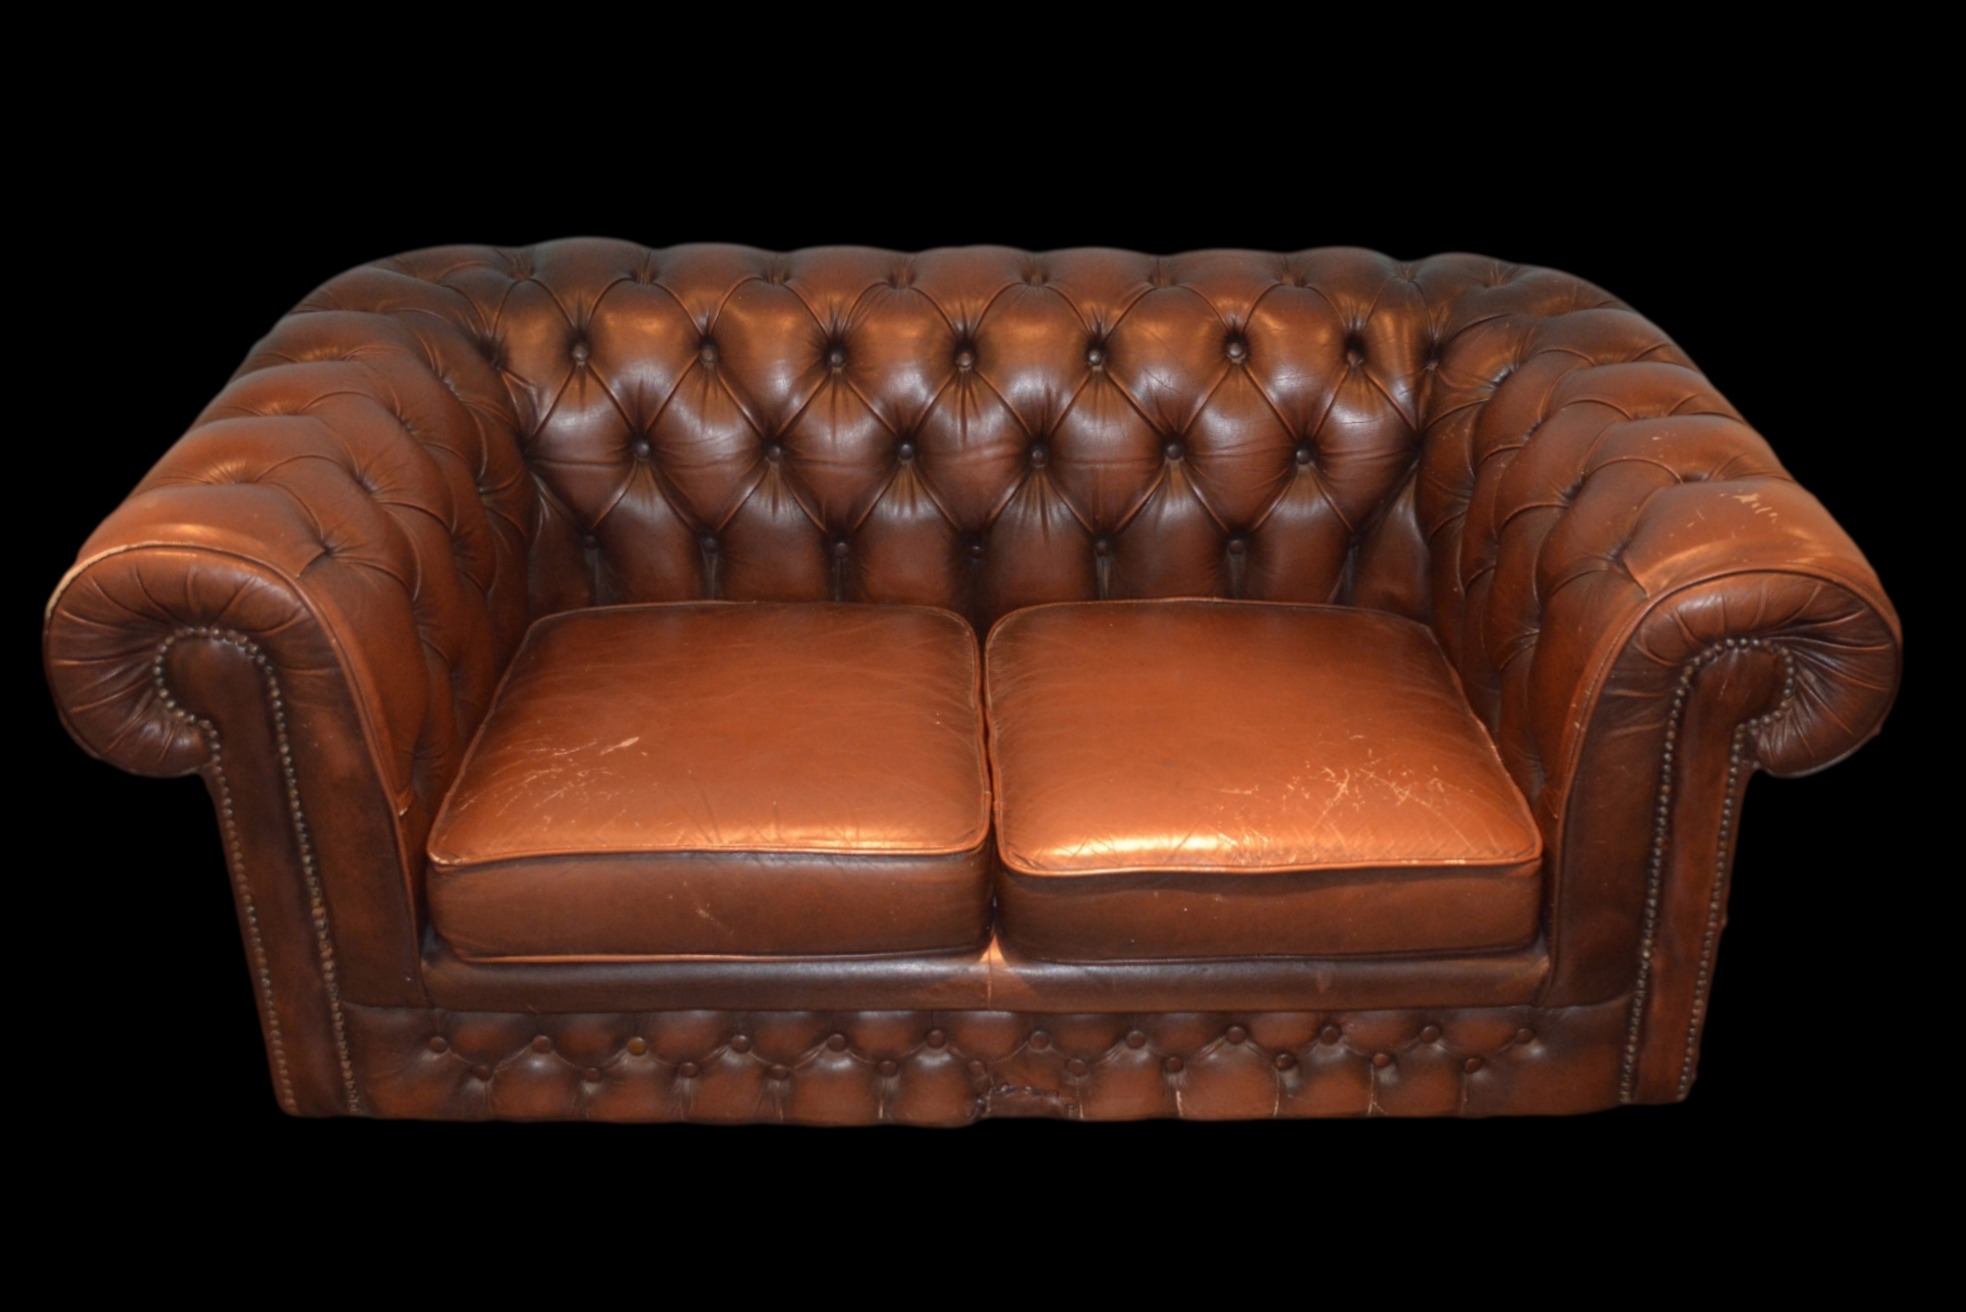
leather, bench, chair, seat, brown, furniture, couch, armchair, leather seat, loveseat, club chair, brown seat